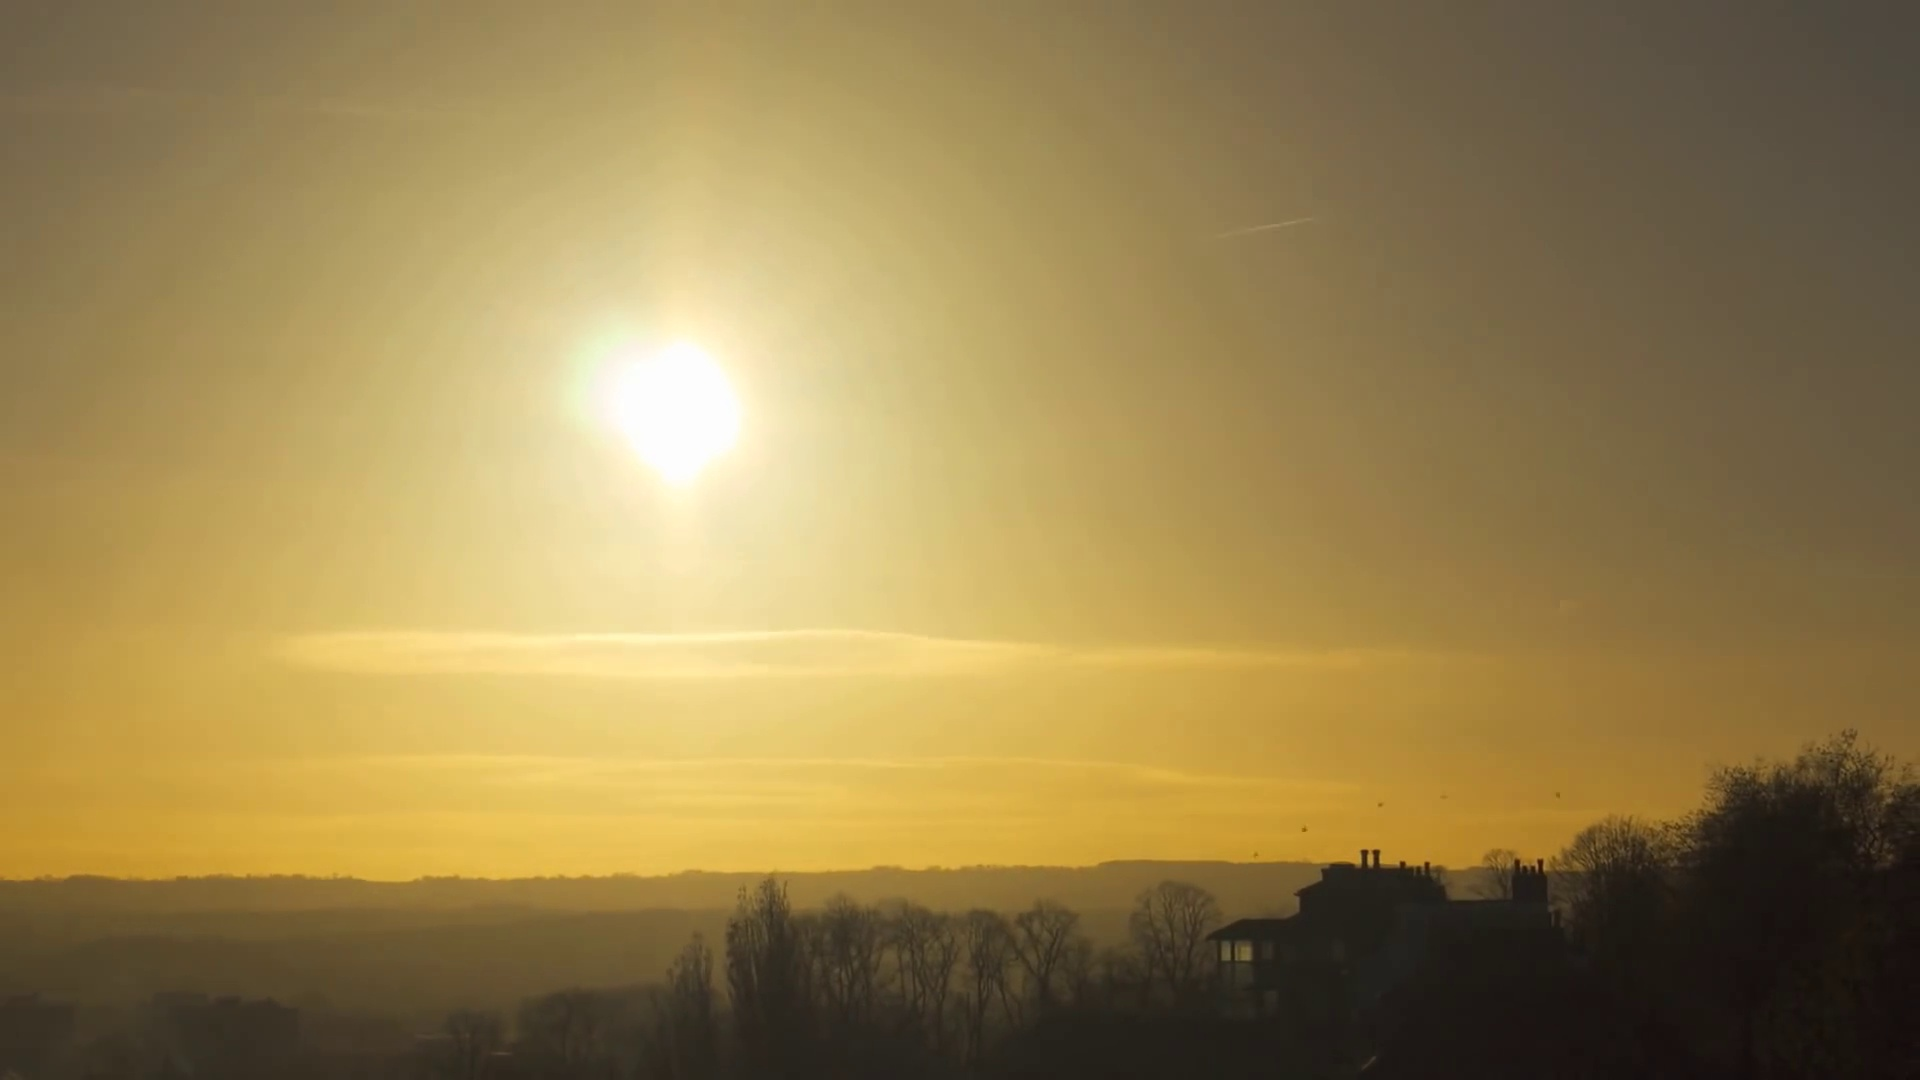
Fire: no
Smoke: no